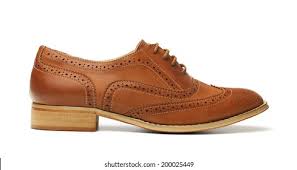
Label: Brogue